Harry Kewell

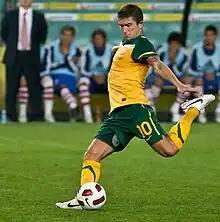
Kewell playing for Australia

Kewell became the third youngest player to debut for the Australia national team when he played against Chile on 24 April 1996, aged 17 years and 7 months.